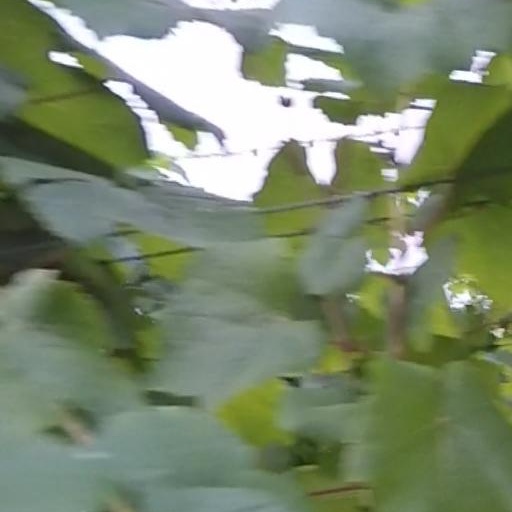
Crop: grape